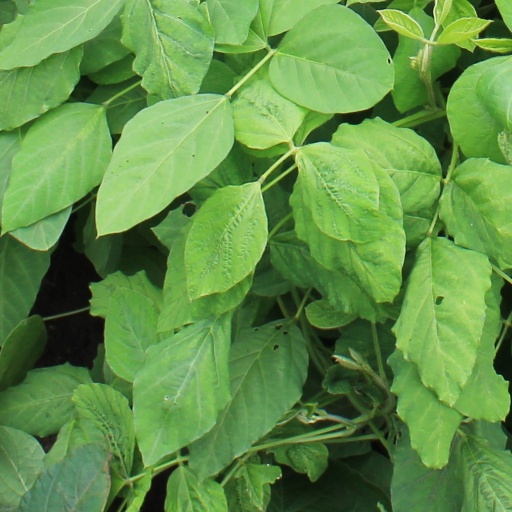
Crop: soybean